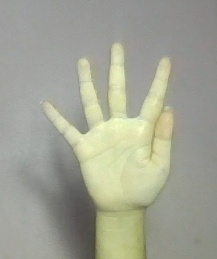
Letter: sheen